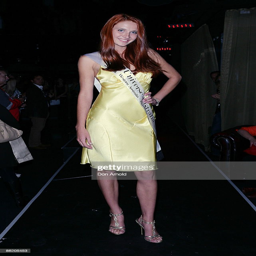
a model struts the catwalk during the finalists warm up event at animal .